Caleb Zady Sery

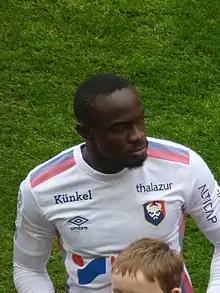
Zady Sery with Caen in 2020

Caleb Zady Sery (born 10 February 1999) is an Ivorian professional footballer who plays as an attacking midfielder for Eliteserien club Molde.